Eldad Regev

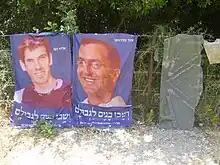
2006 Lebanon War Memorial

Eldad was born and raised in Kiryat Motzkin. Eldad was the son of Zvi and Tova Regev, and had three brothers. He attended secondary school at the Yeshiva High School in Kiryat Shmuel, excelling in biology. His mother Tova died when he was in the 12th grade. Eldad volunteered for the infantry Givati Brigade. After his army service in the Israel Defense Forces, he traveled to the Far East.